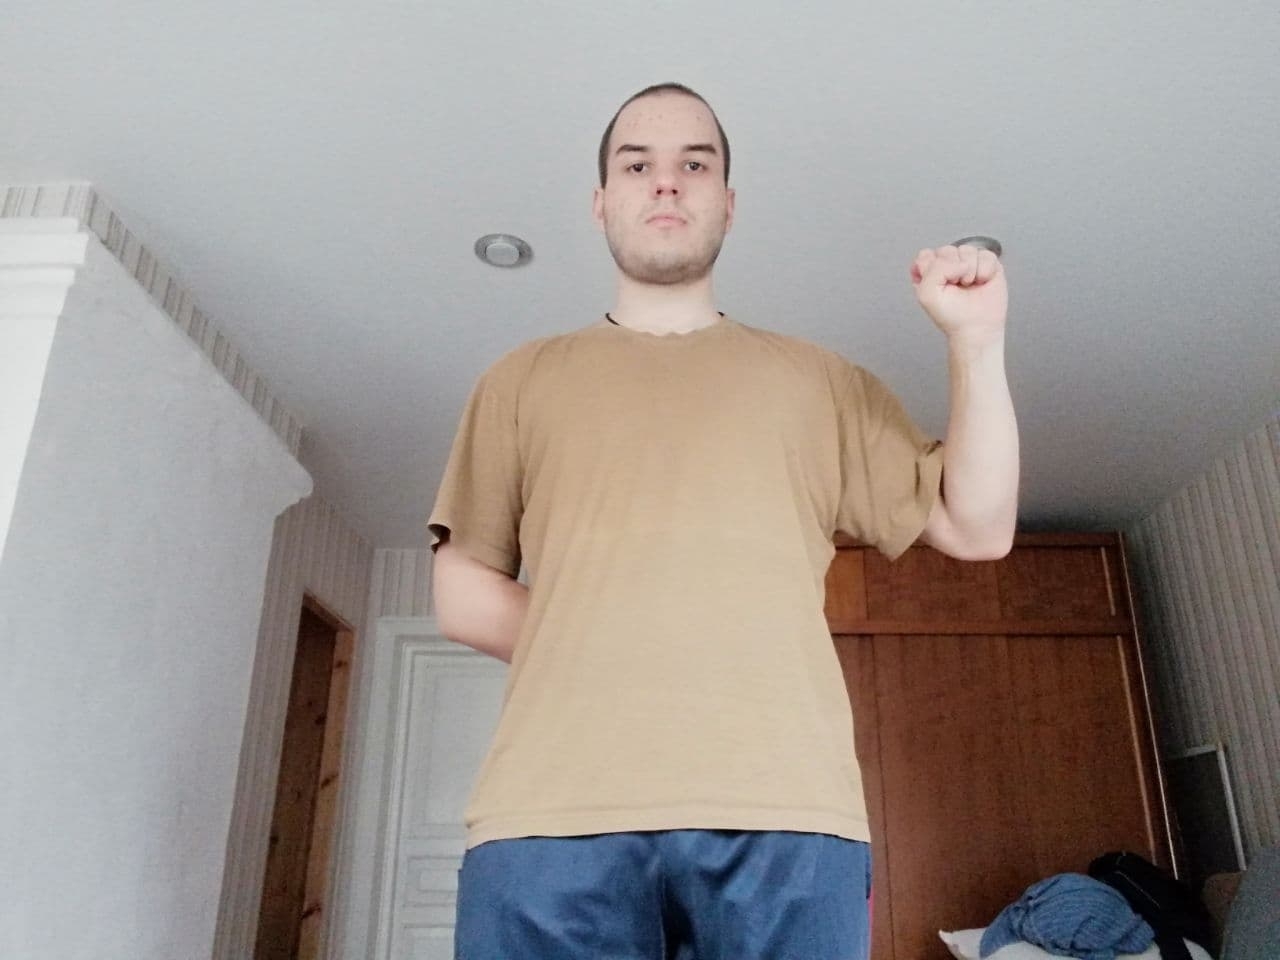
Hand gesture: fist